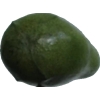
Label: green_avocado